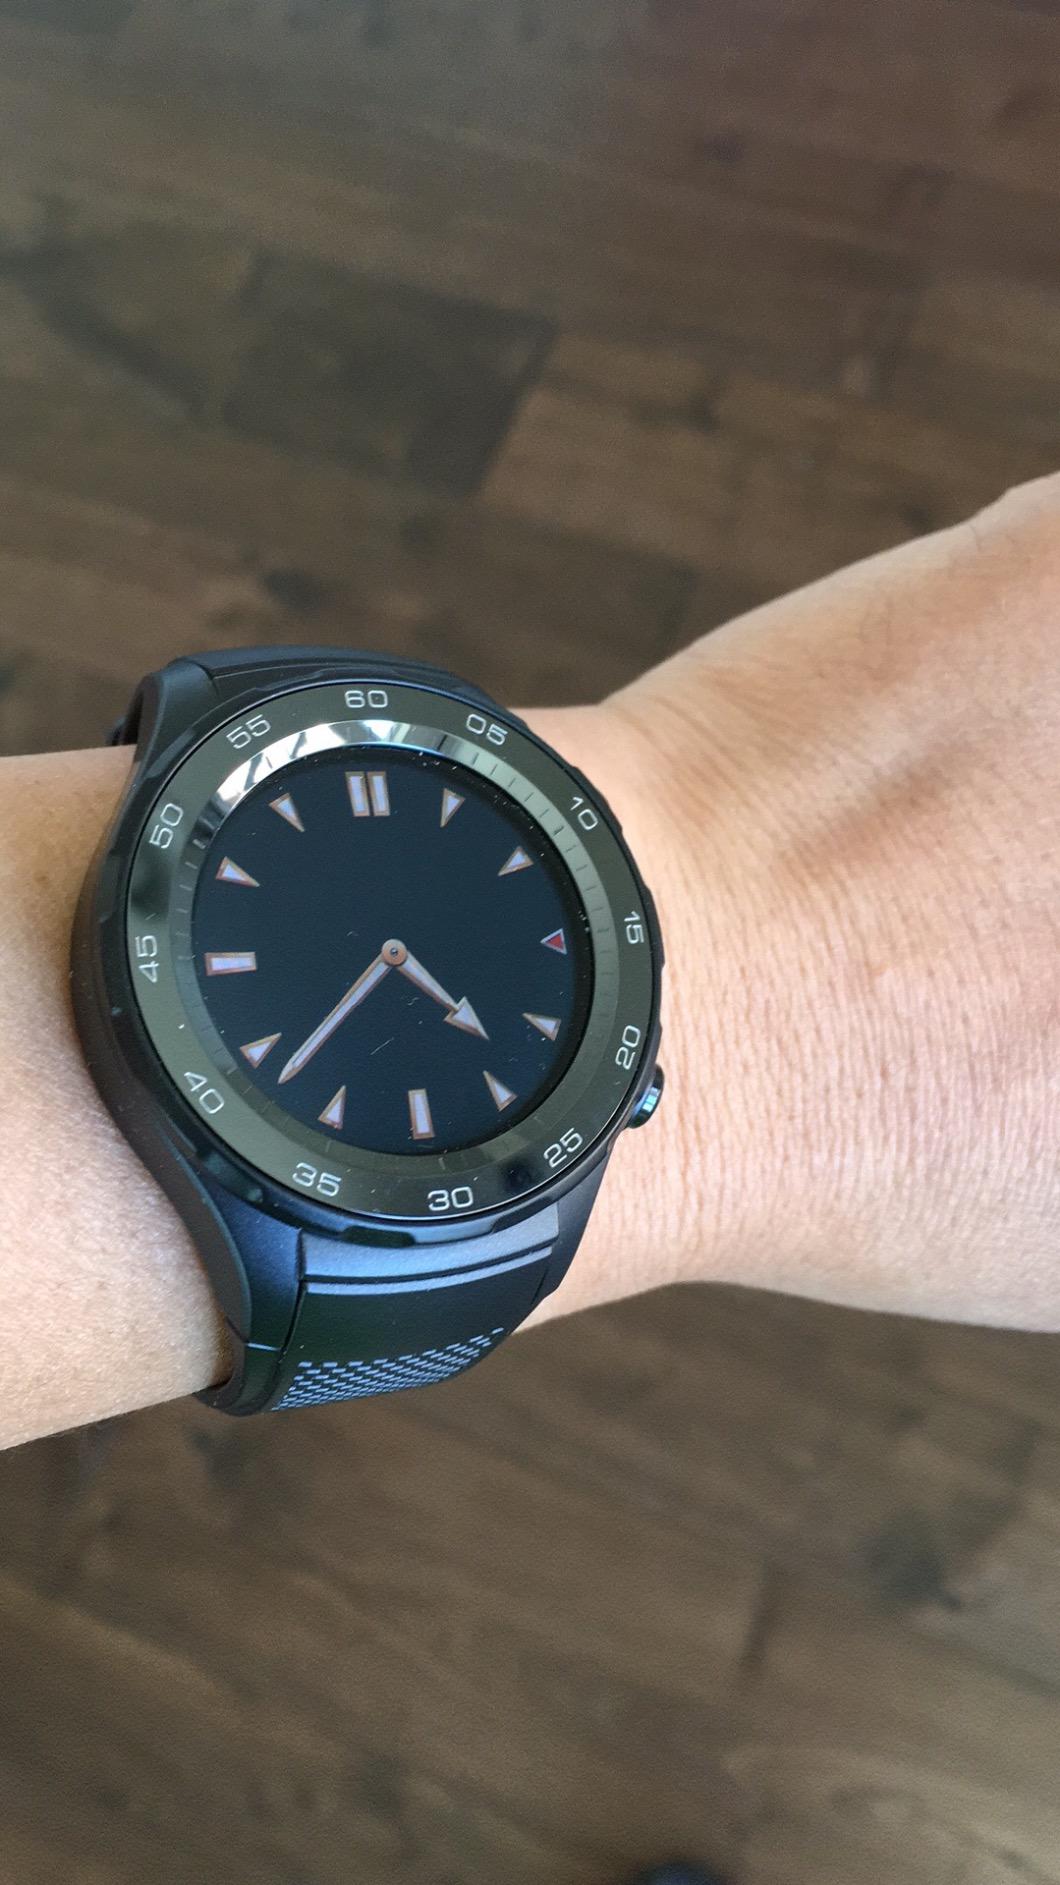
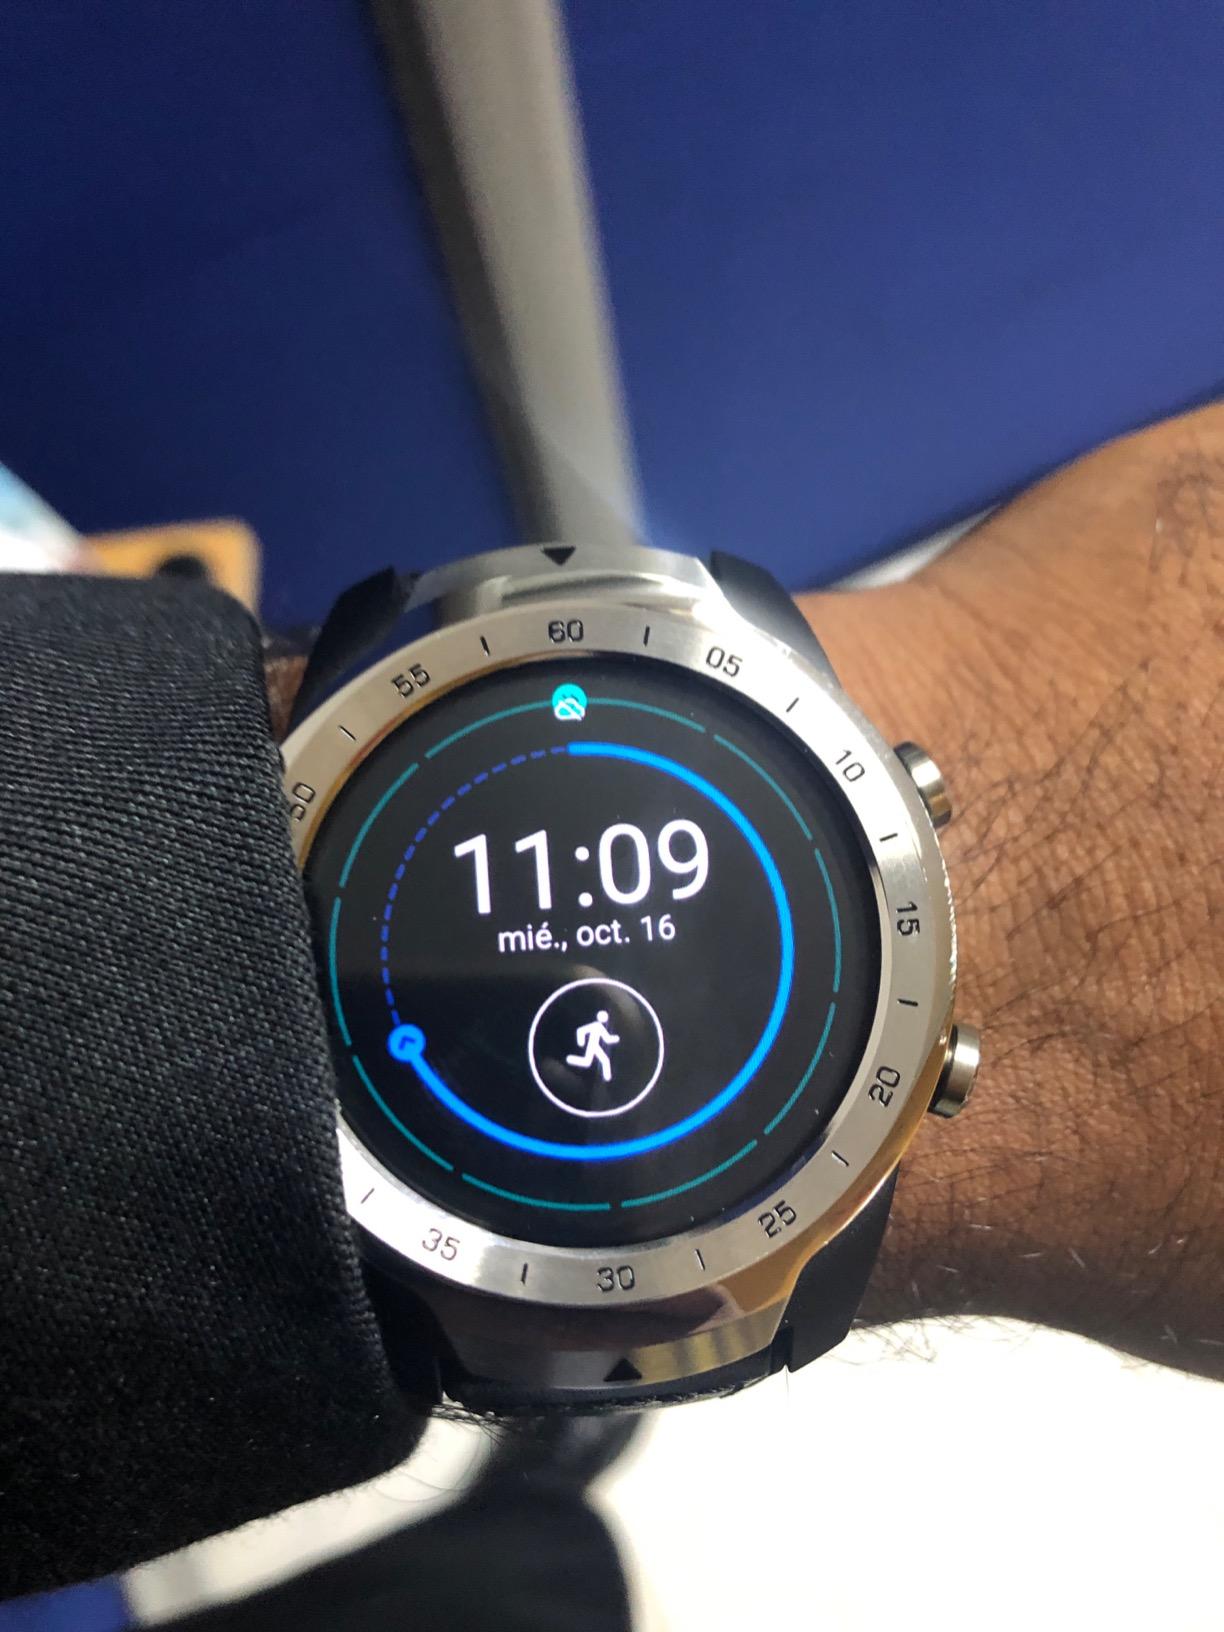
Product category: smartwatch
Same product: no